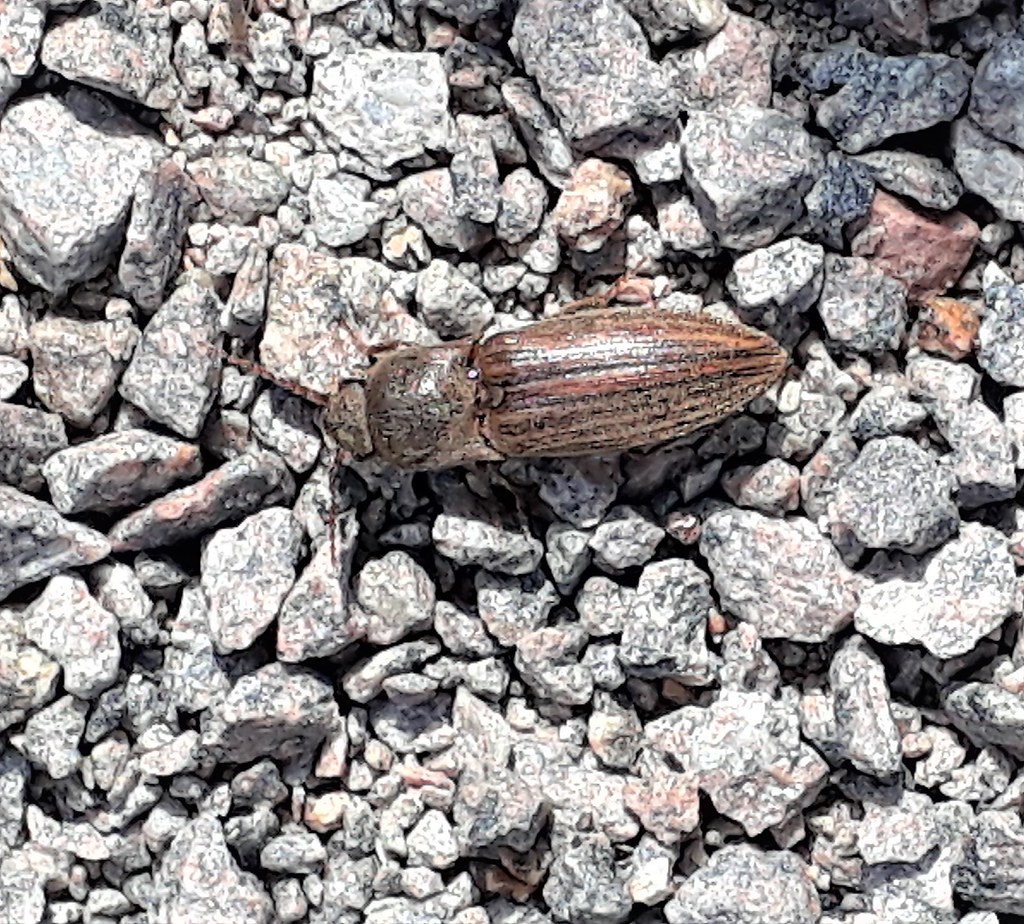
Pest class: clickbeetles_wireworms